Ryan McPartlin

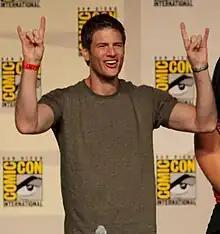
McPartlin at San Diego Comic-Con in July 2009

Ryan John McPartlin (born July 3, 1975) is an American actor, known for his role as Devon "Captain Awesome" Woodcomb on the action-comedy series "Chuck".